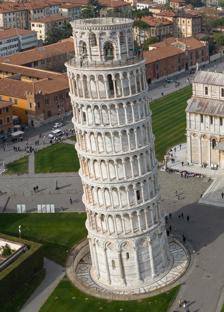
Building: Leaning Tower of Pisa
Country: Italy
Year built: 1372
Bell tower in Pisa, Italy Leaning Tower of Pisa Torre pendente di Pisa Leaning Tower of Pisa in 2022 Religion Affiliation Catholic Church Ecclesiastical or organizational status Active Location Location Pisa , Italy Geographic coordinates 43°43′23″N 10°23′47″E / 43.72306°N 10.39639°E / 43.72306; 10.39639 Architecture Architect(s) Diotisalvi (?) Bonanno Pisano (?) Style Romanesque Groundbreaking 1173 Completed 1372 ; 653 years ago ( 1372 ) Specifications Height (max) 55.86 m (183 ft 3 in) Materials marble other stone Website www .opapisa .it UNESCO World Heritage Site Part of Piazza del Duomo , Pisa Criteria Cultural: i, ii, iv, vi Reference 395 Inscription 1987 (11th Session ) The Leaning Tower of Pisa ( Italian : torre pendente di Pisa [ˈtorre penˈdɛnte di ˈpiːza, - ˈpiːsa] ), or simply the Tower of Pisa ( torre di Pisa ), is the campanile , or freestanding bell tower, of Pisa Cathedral . It is known for its nearly four-degree lean, the result of an unstable foundation . The tower is one of three structures in Pisa 's Cathedral Square ( Piazza del Duomo ), which includes the cathedral and Pisa Baptistry . Over time, the tower has become one of the most visited tourist attractions in the world as well an architectural icon of Italy , receiving over 5 million visitors each year. The height of the tower is 55.86 metres (183 feet 3 inches) from the ground on the low side and 56.67 m (185 ft 11 in) on the high side. The width of the walls at the base is 2.44 m (8 ft 0 in). Its weight is estimated at 14,500 tonnes (16,000 short tons). The tower has 296 or 294 steps; the seventh floor has two fewer steps on the north-facing staircase. The tower began to lean during construction in the 12th century, due to soft ground which could not properly support the structure's weight. It worsened through the completion of construction in the 14th century. By 1990, the tilt had reached 5.5 degrees. The structure was stabilized by remedial work between 1993 and 2001, which reduced the tilt to 3.97 degrees. Architect The identity of the architect of the tower is a subject of controversy. The design had long been attributed to a man named Guglielmo and to Bonanno Pisano , the latter a well-known 12th-century resident artist of Pisa known for his bronze casting , particularly in the Pisa Duomo . [ better source needed ] Pisano left Pisa in 1185 for Monreale , Sicily, only to return and die in his home town. A piece of cast bearing his name was discovered at the foot of the tower in 1820, but this may be related to the bronze door in the façade of the cathedral that was destroyed in 1595. A 2001 study seems to indicate Diotisalvi was the original architect, due to the time of construction and affinity with other Diotisalvi works, notably the bell tower of San Nicola and the Baptistery , both in Pisa. [ page needed ] Column capital details on top level Column details Base wall columns Flower pendant Entrance Wall relief details of animals Outer floor tiles Assunta bell Pasquareccia bell Top-level bells Construction Construction of the tower occurred in three stages over 199 years. On 5 January 1172, Donna Berta di Bernardo, a widow and resident of the house of dell'Opera di Santa Maria, bequeathed sixty soldi to the Opera Campanilis petrarum Sancte Marie . The sum was then used toward the purchase of a few stones which still form the base of the bell tower. On 9 August 1173, the foundations of the tower were laid. Work on the ground floor of the white marble campanile began on 14 August of the same year during a period of military success and prosperity. This ground floor is a blind arcade articulated by engaged columns with classical Corinthian capitals . Nearly four centuries later Giorgio Vasari wrote: "Guglielmo, according to what is being said, in the year 1174, together with sculptor Bonanno, laid the foundations of the bell tower of the cathedral in Pisa". The tower began to sink after construction had progressed to the second floor in 1178. This was due to a mere three-metre foundation, set in weak, unstable subsoil , a design that was flawed from the beginning. Construction was subsequently halted for the better part of a century, as the Republic of Pisa was almost continually engaged in battles with Genoa , Lucca , and Florence . This allowed time for the underlying soil to settle. Otherwise, the tower would almost certainly have toppled. On 27 December 1233, the worker Benenato, son of Gerardo Bottici, oversaw the continuation of the tower's construction. On 23 February 1260, Guido Speziale, son of Giovanni Pisano , was elected to oversee the building of the tower. On 12 April 1264, the master builder Giovanni di Simone , architect of the Camposanto , and 23 workers went to the mountains close to Pisa to cut marble. The cut stones were given to Rainaldo Speziale, worker of St. Francesco. In 1272, construction resumed under Di Simone. In an effort to compensate for the tilt, the engineers built upper floors with one side taller than the other. Because of this, the tower is curved. Construction was halted again in 1284 when the Pisans were defeated by the Genoese in the Battle of Meloria . The seventh floor was completed in 1319. The bell-chamber was finally added in 1372. It was built by Tommaso di Andrea Pisano , who succeeded in harmonizing the Gothic elements of the belfry with the Romanesque style of the tower. There are seven bells, one for each note of the musical major scale . The largest one was installed in 1655. Panoramic view (from left to right) of the Campanile (Leaning Tower of Pisa), the Pisa Cathedral , and the Pisa Baptistry in the Piazza dei Miracoli History following construction Between 1589 and 1592, Galileo Galilei , who lived in Pisa at the time, is said to have dropped two cannonballs of different masses from the tower to demonstrate that their speed of descent was independent of their mass, in keeping with the scientific law of free fall . The primary source for this is the biography Racconto istorico della vita di Galileo Galilei (Historical Account of the Life of Galileo Galilei) , written by Galileo's pupil and secretary Vincenzo Viviani in 1654, but only published in 1717, long after his death. During World War II , the Allies suspected that the Germans were using the tower as an observation post. Leon Weckstein, a U.S. Army sergeant sent to confirm the presence of German troops in the tower, was impressed by the beauty of the cathedral and its campanile, and thus refrained from ordering an artillery strike, sparing it from destruction. Numerous efforts have been made to restore the tower to a vertical orientation or at least keep it from falling over. Most of these efforts failed; some worsened the tilt. On 27 February 1964, the government of Italy requested aid in preventing the tower from toppling. It was, however, considered important to retain the current tilt, due to the role that this element played in promoting the tourism industry of Pisa. Starting in 1993, 870 tonnes of lead counterweights were added, which straightened the tower slightly. The tower and the neighbouring cathedral , baptistery , and cemetery are included in the Piazza del Duomo UNESCO World Heritage Site , which was declared in 1987. The tower was closed to the public on 7 January 1990, after more than two decades of stabilisation studies and spurred by the abrupt collapse of the Civic Tower of Pavia in 1989. The bells were removed to relieve some weight, and cables were cinched around the third level and anchored several hundred meters away, and residences in the path of a potential collapse were vacated. The selected method for preventing the collapse of the tower was to slightly reduce its tilt to a safer angle by removing 38 cubic metres (1,342 cubic feet) of soil from underneath the raised end. The tower's tilt was reduced by 45 centimetres ( 17 + 1 ⁄ 2 inches), returning to its 1838 position. After a decade of corrective reconstruction and stabilization efforts, the tower was reopened to the public on 15 December 2001, and was declared stable for at least another 300 years. In total, 70 metric tons (77 short tons) of soil were removed. After a phase (1990–2001) of structural strengthening, the tower has been undergoing gradual surface restoration to repair visible damage, mostly corrosion and blackening. These are particularly pronounced due to the tower's age and its exposure to wind and rain. In May 2008, engineers announced that the tower had been stabilized such that it had stopped moving for the first time in its history. They stated that it would be stable for at least 200 years. A ceremony for the 850th anniversary of the laying of the foundation stone was held on 9 August 2023. Leaning Tower of Pisa in the 1890s Plaque in memory of Galileo Galilei 's experiments Temporary lead counterweights, 1998 The Baptistery (in the foreground), the Cathedral (in the middleground), and the Leaning Tower of Pisa (in the background) Earthquake survival The tower has survived at least four strong earthquakes since 1280. A 2018 engineering investigation concluded that the tower withstood the tremors because of dynamic soil-structure interaction : the height and stiffness of the tower combined with the softness of the foundation soil influences the tower's vibrational characteristics in such a way that it does not resonate with earthquake ground motion . The same soft soil that caused the leaning and brought the tower to the verge of collapse helped it survive. Technical information An elevation image of the Leaning Tower of Pisa cut with laser scan data from a University of Ferrara / CyArk research partnership, with source image accurate down to 5 mm ( 3 ⁄ 16 in). Elevation of Piazza del Duomo: about 2 metres (6 feet, DMS) Height from the ground floor: 55.863 m (183 ft 3 + 5 ⁄ 16 in), 8 stories Height from the foundation floor: 58.36 m (191 ft 5 + 1 ⁄ 2 in) Outer diameter of base: 15.484 m (50 ft 9 + 5 ⁄ 8 in) Inner diameter of base: 7.368 m (24 ft 2 + 1 ⁄ 16 in) Angle of slant: 3.97 degrees or 3.9 m (12 ft 10 in) from the vertical Weight: 14,700 metric tons (16,200 short tons) Thickness of walls at the base: 2.44 m (8 ft 0 in) Total number of bells: 7, tuned to musical scale , clockwise: 1st bell: L'Assunta, cast in 1654 by Giovanni Pietro Orlandi , weight 3,620 kg (7,981 lb) 2nd bell: Il Crocifisso, cast in 1572 by Vincenzo Possenti , weight 2,462 kg (5,428 lb) 3rd bell: San Ranieri, cast in 1719–1721 by Giovanni Andrea Moreni , weight 1,448 kg (3,192 lb) 4th bell: La Terza (1st small one), cast in 1473, weight 300 kg (661 lb) 5th bell: La Pasquereccia or La Giustizia, cast in 1262 by Lotteringo , weight 1,014 kg (2,235 lb) 6th bell: Il Vespruccio (2nd small one), cast in the 14th century and again in 1501 by Nicola di Jacopo , weight 1,000 kg (2,205 lb) 7th bell: Dal Pozzo , cast in 1606 and again in 2004, weight 652 kg (1,437 lb) Number of steps to the top: 296 About the 5th bell: The name Pasquareccia comes from Easter , because it used to ring on Easter day. However, this bell is older than the bell-chamber itself, and comes from the tower Vergata in Palazzo Pretorio in Pisa, where it was called La Giustizia (The Justice). The bell was tolled to announce executions of criminals and traitors, including Count Ugolino in 1289. A new bell was installed in the bell tower at the end of the 18th century to replace the broken Pasquareccia . The circular shape and great height of the campanile were unusual for their time, and the crowning belfry is stylistically distinct from the rest of the construction. This belfry incorporates a 14 cm ( 5 + 1 ⁄ 2 in) correction for the inclined axis below. The siting of the campanile within the Piazza del Duomo diverges from the axial alignment of the cathedral and baptistery of the Piazza del Duomo. Guinness World Records Two German churches have challenged the tower's status as the world's most lopsided building: the 15th-century square Leaning Tower of Suurhusen and the 14th-century bell tower in the town of Bad Frankenhausen . Guinness World Records measured the Pisa and Suurhusen towers, finding the former's tilt to be 3.97 degrees. In June 2010, Guinness World Records certified the Capital Gate building in Abu Dhabi , UAE as the "World's Furthest Leaning Man-made Tower"; it has an 18-degree slope, almost five times more than the Tower of Pisa, but was deliberately engineered to slant. The Leaning Tower of Wanaka in Wānaka , New Zealand , also deliberately built, leans at 53 degrees to the ground. Gallery View looking up Entrance door to the bell tower External loggia Inner staircase from sixth to seventh floor Inner staircase from seventh to eighth (the top) floor View from the top View, looking down from the top Leaning Tower of Pisa in 2013 Tourist in a common pose at Tower of Pisa, June 2009 See also Leaning Temple of Huma List of leaning towers Leaning Tower of Niles , a replica of the Tower of Pisa Leaning Tower of Zaragoza , was a famous European leaning tower Great Mosque of al-Nuri (Mosul) , an ancient leaning tower that stood until 2017; reconstruction efforts are currently underway List of tallest structures built before the 20th century Round tower (disambiguation) , for other types of round towers The Greyfriars Tower , the remains of a Franciscan monastery in King's Lynn, nicknamed "The Leaning Tower of Lynn" Torre delle Milizie , a tilting medieval tower in Rome Tour de Pise , a rock dome in Antarctica, was named after this tower References